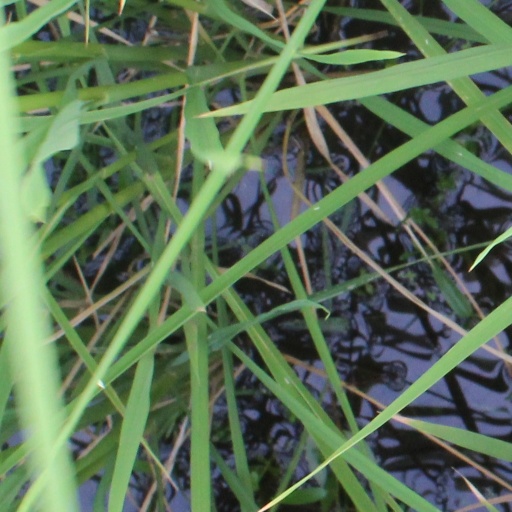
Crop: rice